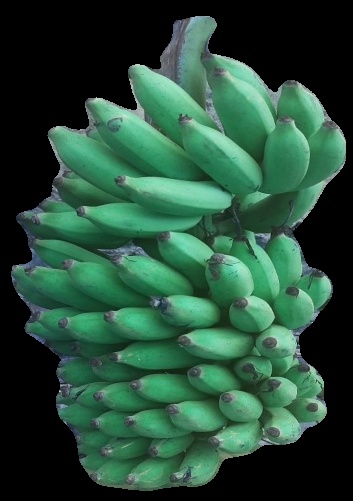
Variety: elakki-bale
Grade: grade2